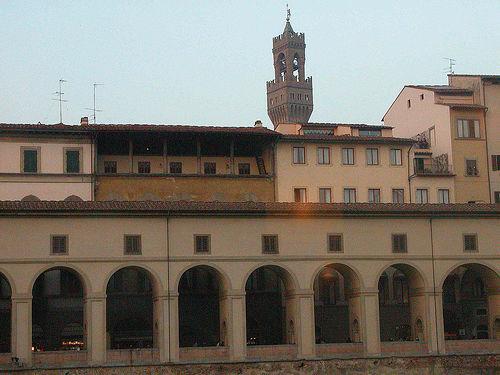
Weather: sun or clear